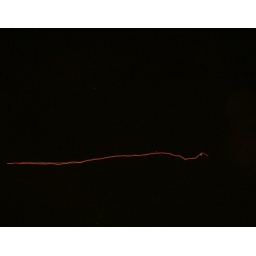
A jet flying above my house at night.